Plauen

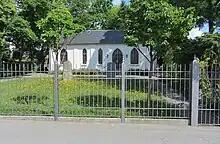

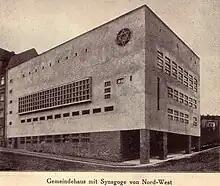
https://www.plauen.de/Verwaltung-und-Stadtrat/Stadtinformationen/Wahlen/Landratswahl-am-03-07-2022/Gemeindehaus-mit-Synagoge.php?object=tx,3317.3.1&ModID=6&FID=3317.2359.1&NavID=3317.2051&La=1&kuo=1

The Jewish community of Plauen dates back to the early 14th century and numbered several hundred between the two world wars. A reform-Jewish, bauhaus-style synagogue was opened in 1930, only to be demolished in 1938 during the Kristallnacht.